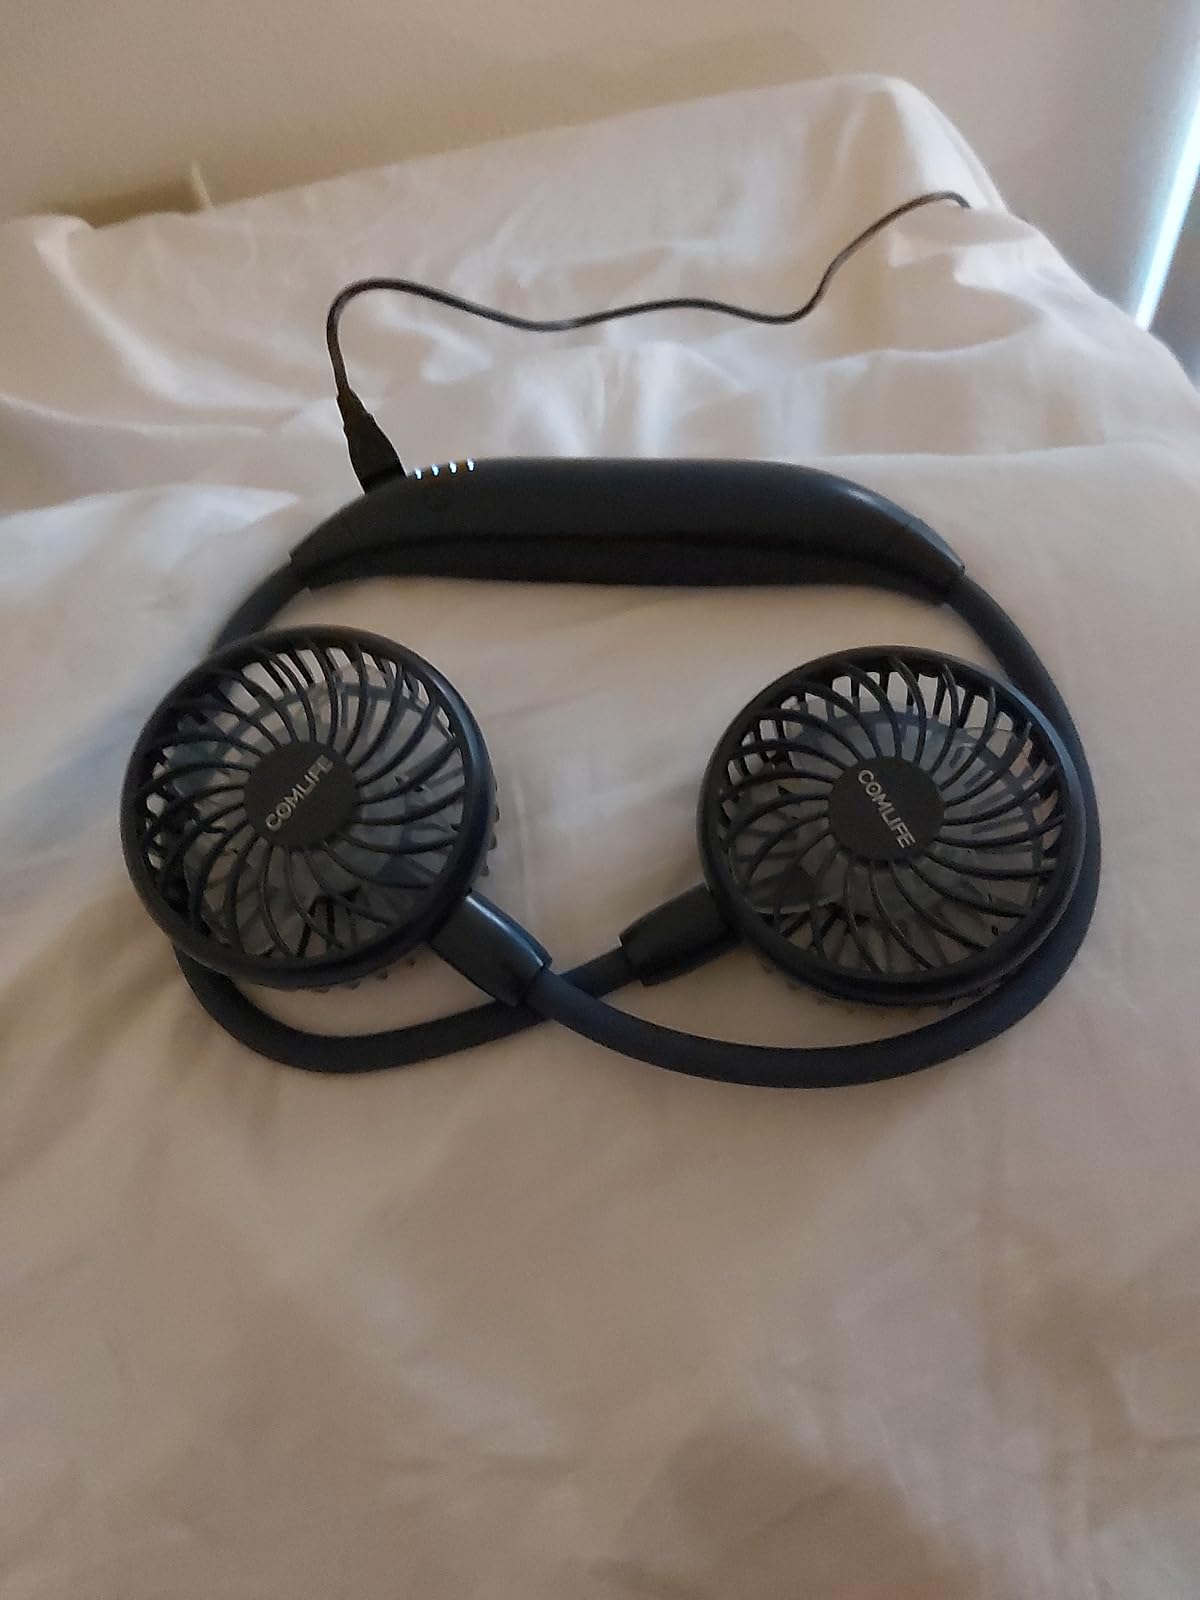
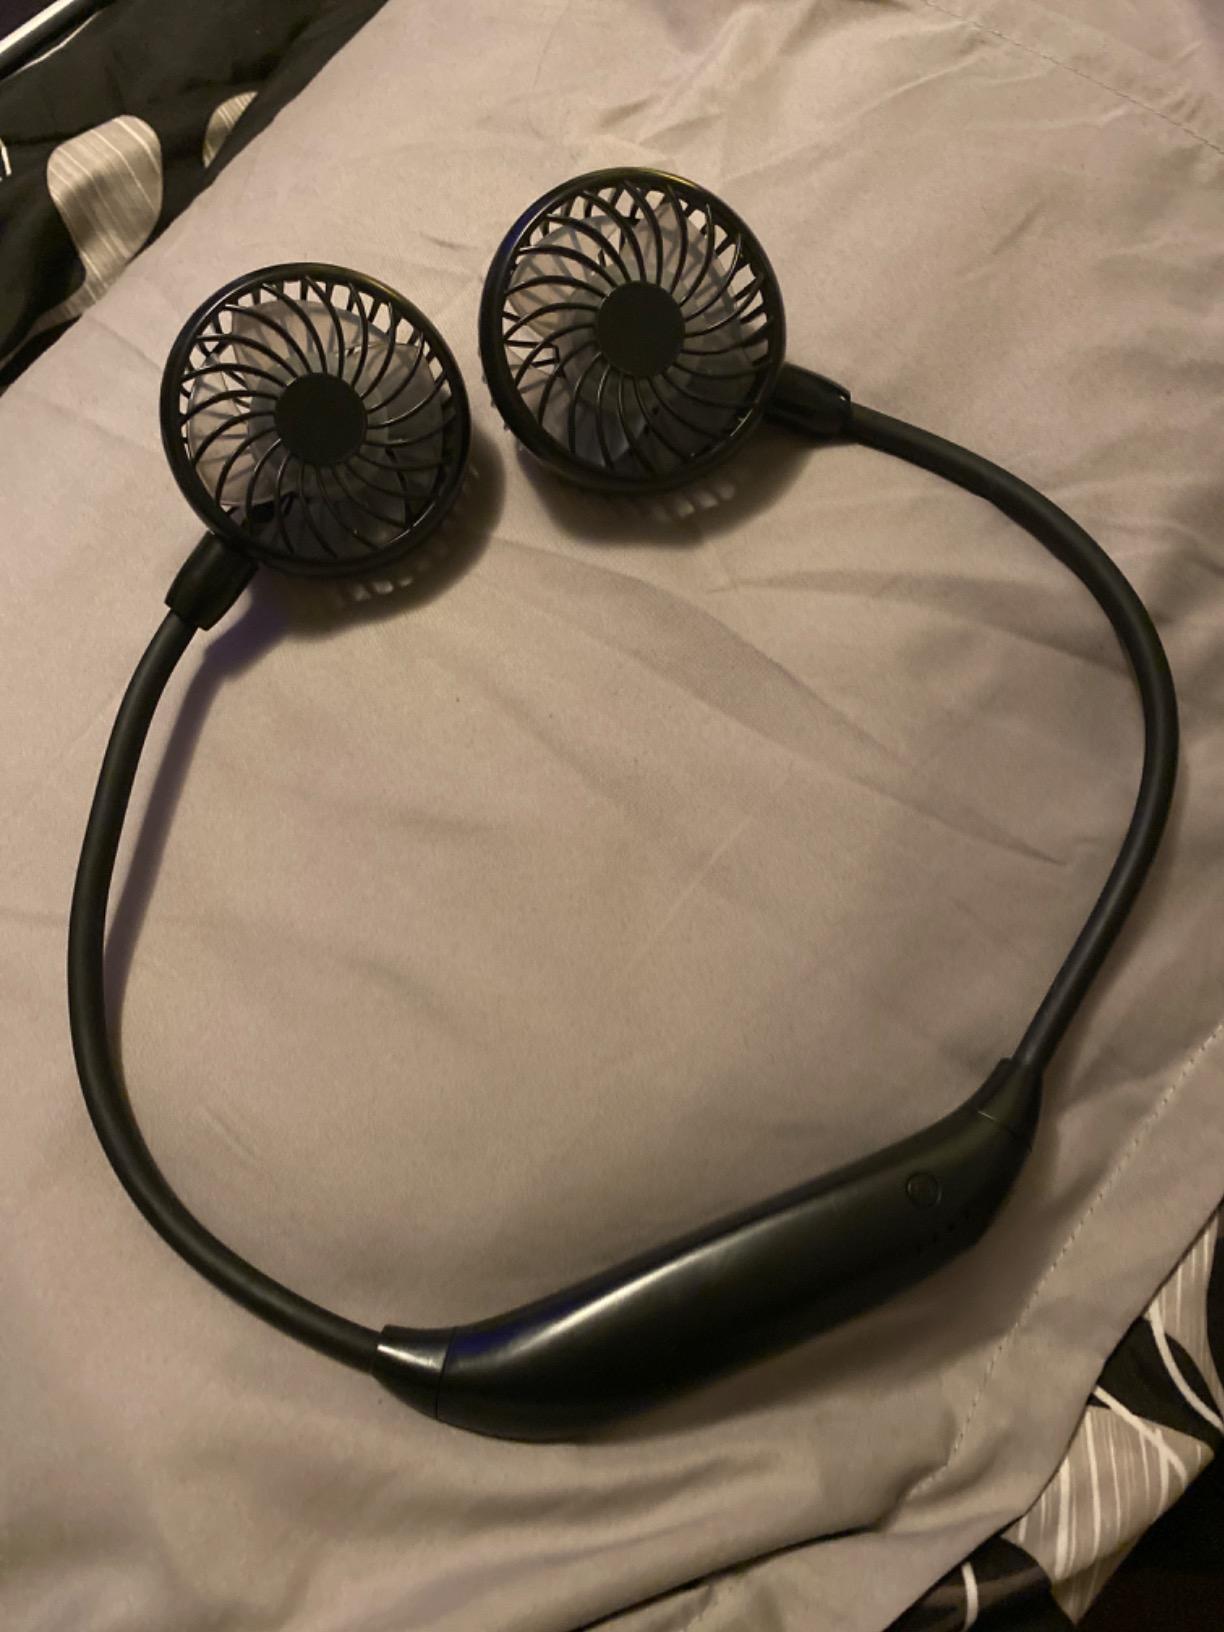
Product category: fan
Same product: no